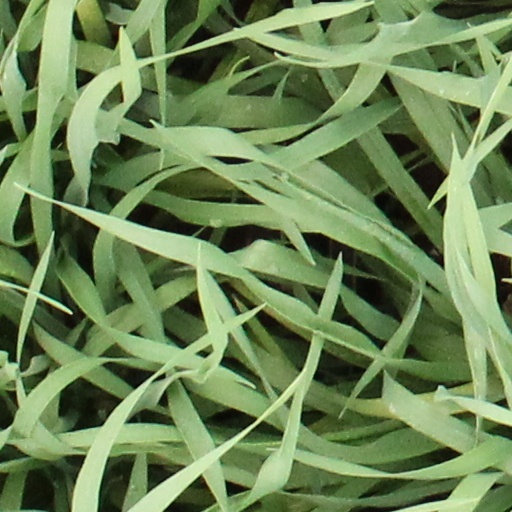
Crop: wheat